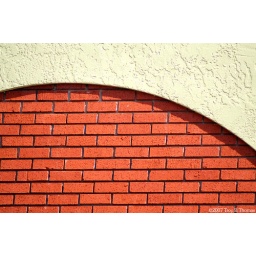
A brick wall in downtown Fort Myers, Florida. I spotted this image while sitting outside of Starbucks.